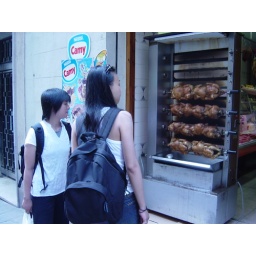
roasted chicken in the market